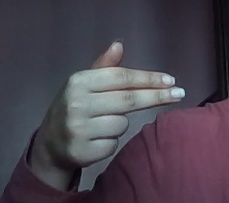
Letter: ghain